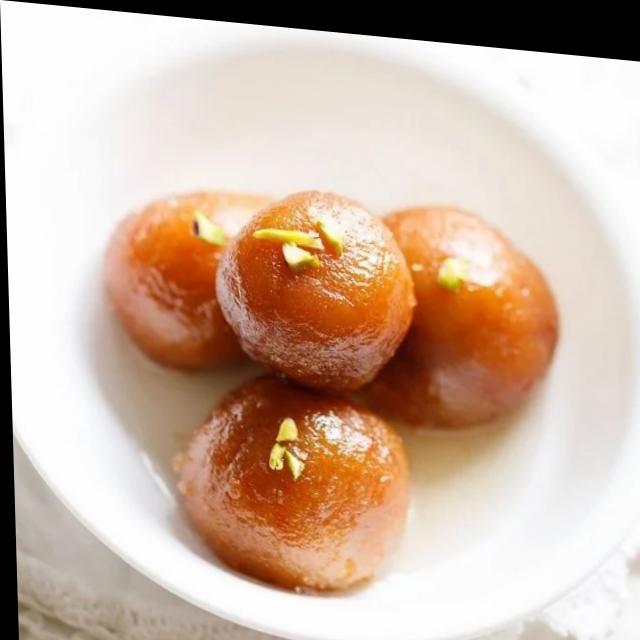
Dish: gulab_jamun